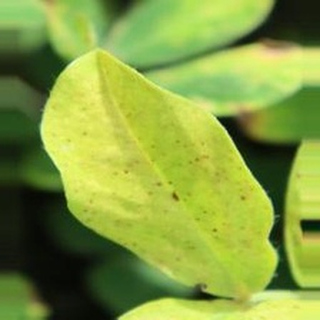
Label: groundnut_nutrition_deficiency